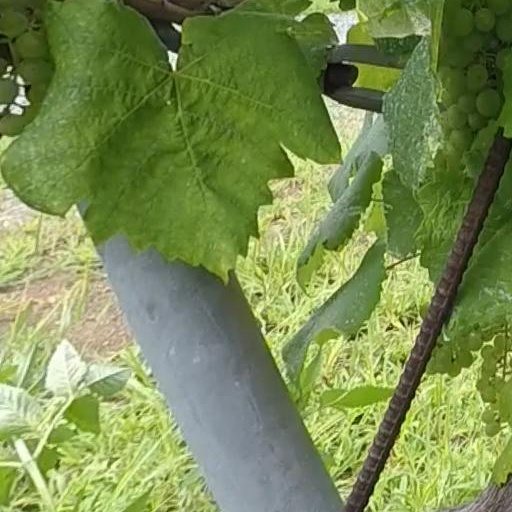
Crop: grape